Montauk Point land claim

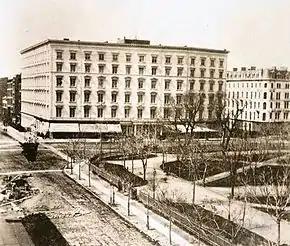
The Fifth Avenue Hotel, the site of the Sub-Committee hearing

Chief Pharaoh, along with representatives of the Shinnecock Tribe, Narragansett Tribe, and Mohegan Tribe, testified before a Sub-Committee of the Senate Indian Affairs Committee on September 22, 1900, at the Fifth Avenue Hotel. The Sub-Committee consisted of Senators John M. Thurston (R-NE) and Orville H. Platt (R-CT). In addition to Pharaoh, the testifying Indians were: Rev. Eugene A. Johnson, Nathan J. Cuffee, and James Cuffee (of the Montauk Council), John Noka, Joshua Noka, and Donald Seeter (of the Narragansett Council), David Kellis (of the Shinnecock Council). Maria Crippen and Dr. William H. Johnson of the Montauk tribe were among the spectators.